Fort Bliss

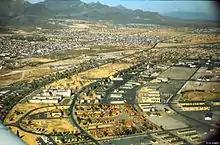
An aerial view of Fort Bliss, 1968, with Northeast El Paso in background

On New Year's Day 1878, Fort Bliss was established as a permanent post. The Company L Buffalo Soldiers of the Ninth Cavalry and Company C of the 15th Infantry, were sent to Fort Bliss to prevent further trouble over the salt beds and the usage of Rio Grande water for irrigation purposes. Prior to this date, the government had a policy of leasing property for its military installations. A tract of was purchased at Hart's Mill on the river's edge in the Pass, near what is today the UTEP.